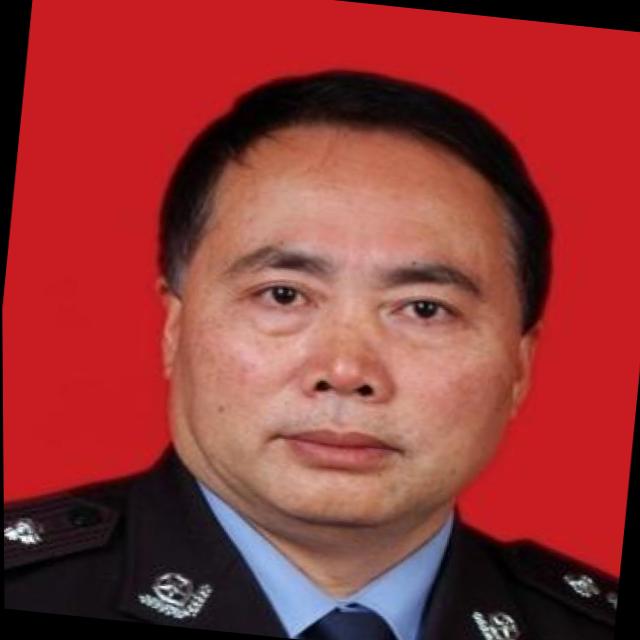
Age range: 45-64